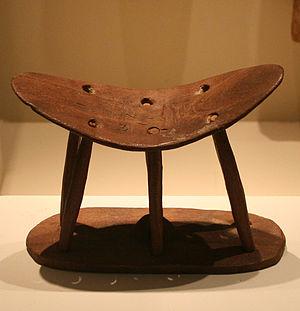
Un appui-tête, appuie-tête, ou repose-tête, est un appareil destiné à appuyer et maintenir la tête, en particulier chez les coiffeurs, dentistes, photographes, etc. Dans une automobile, les appuis-tête sont des éléments de sécurité pour le conducteur et les passagers.
Les appuis-tête dans l'Égypte antique étaient très communs et, bien qu'ils n'aient pas l'air très confortable à première vue, ils étaient utilisés en quelque sorte comme oreillers. D'environ une vingtaine de centimètres de haut, ils sont composés de trois parties, un socle sur lequel repose un petit pilier supportant une forme allongée évasée en son centre pour recevoir la base du crâne ; cette partie était généralement habillée de lin pour un plus grand confort.